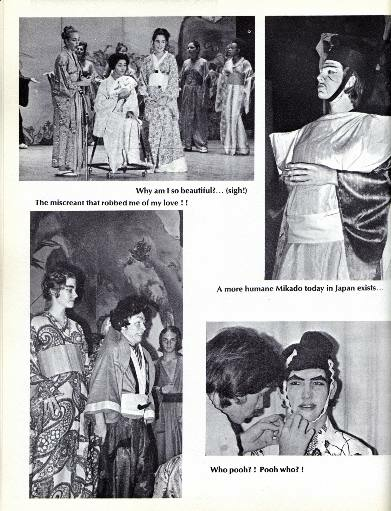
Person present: Yes